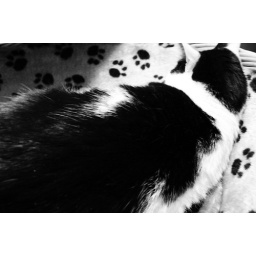
Cat in black & white